Culture of Turkey

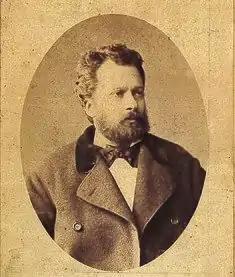
Namık Kemal was a prominent Turkish poet, novelist, playwright and journalist of the late-19th-century Ottoman Empire.

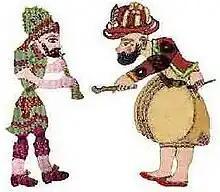
Karagöz and Hacivat are the lead characters of Turkish shadow play, popularized during the Ottoman period.

Turkish literature is the collection of written and oral texts composed in the Turkish language, either in its Ottoman form or in less exclusively literary forms, such as that spoken in the Republic of Turkey today. Traditional examples for Turkish folk literature include stories of Karagöz and Hacivat, Keloğlan, İncili Çavuş and Nasreddin Hoca, as well as the works of folk poets such as Yunus Emre and Aşık Veysel. The "Book of Dede Korkut" and the Epic of Köroğlu have been the main elements of the Turkish epic tradition in Anatolia for several centuries.